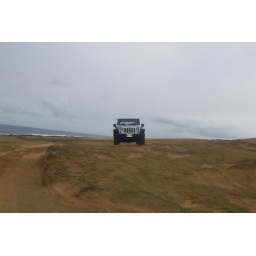
Our jeep near the green sand beach